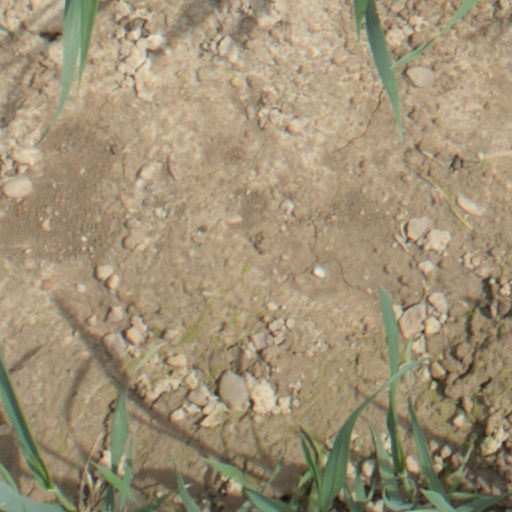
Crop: wheat